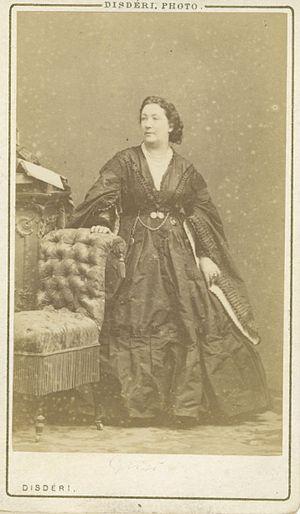
Giulia Grisi est une cantatrice italienne née le 22 mai 1811 à Milan, alors capitale du Royaume d'Italie, et morte le 29 novembre 1869 à Berlin.